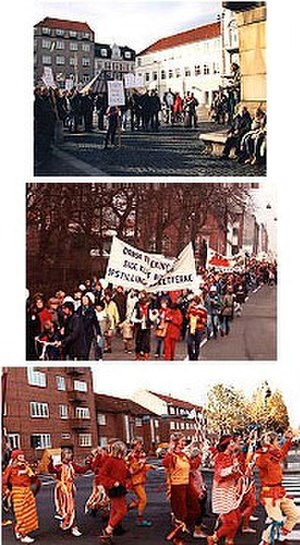
Esbjerg Fredsbevægelse
Eksempler på Esbjerg Fredsbevægelses deltagelse i demonstrationer
Første billede er fra en Irak demonstration i 2003. De to sidste billeder stammer fra en fredsdemonstration i 80érne. Collagen indeholdt oprindeligt et logo tegnet af Peter la Cour Dragsbo. Dette er slettet da der ikke var dokumentation for, at dette var frigivet.
"Esbjerg Fredsbevægelse er en lokal, partipolitisk uafhængig forening i Esbjerg, som blev stiftet 3. marts 1980 under navnet ""Esbjerg Fredskomité"". Foreningen går ind for international, militær nedrustning og arbejder for